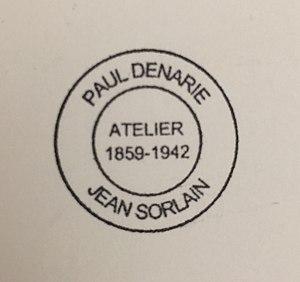
Cachet d'atelier de Paul Denarié
Paul Denarié, dit aussi Jean Sorlain, né à Paris le 1ᵉʳ janvier 1859 et mort dans la même ville le 25 février 1942, est un peintre français.